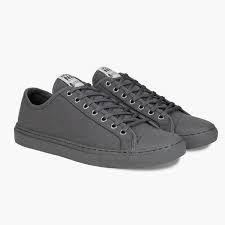
Label: Sneaker